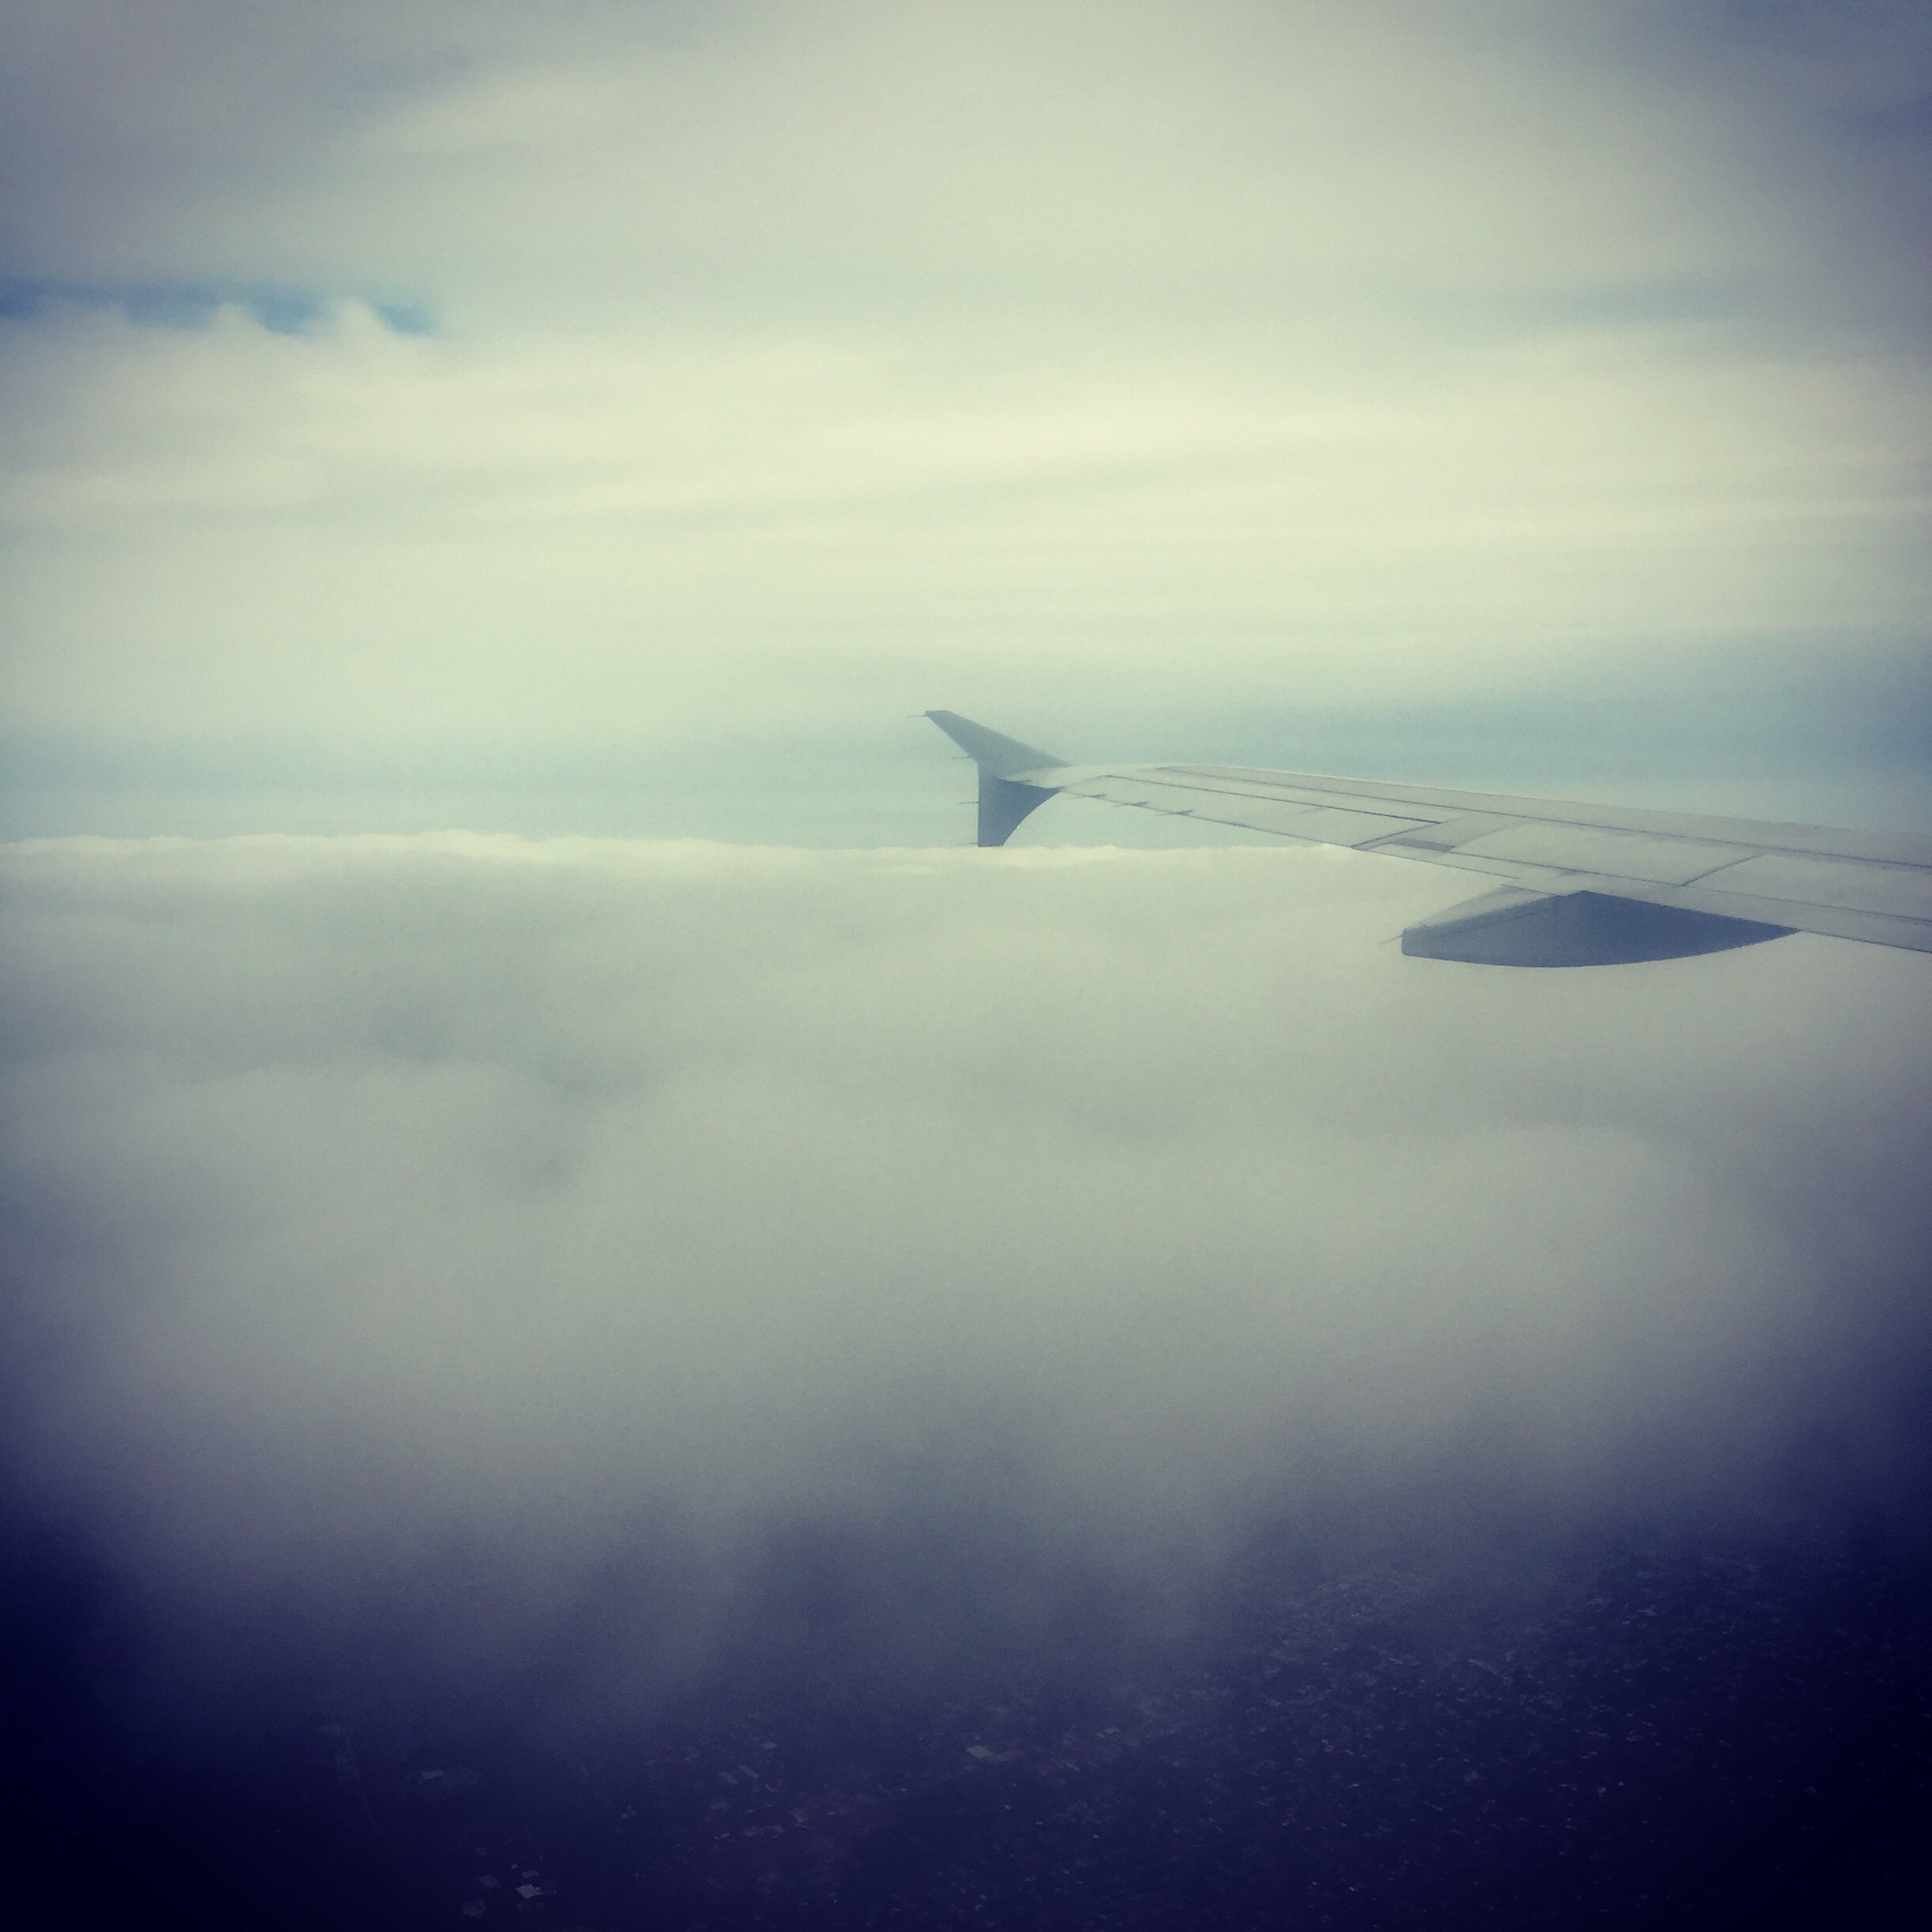
iphone, sea, horizon, wing, light, cloud, sky, fog, sunrise, sunlight, morning, dawn, atmosphere, airplane, aircraft, dusk, reflection, vehicle, flight, darkness, blue, avion, iphoneography, project365, squareformat, rodrigoparedes, 160378, 160378com, www160378com, europa2016, 101, phone6plus, meteorological phenomenon, atmospheric phenomenon, atmosphere of earth